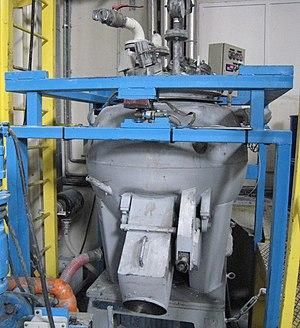
Turbosphère pilote (capacité
Un plastisol [étymologie possible : « plasti + sol »] est une pâte obtenue par dispersion colloïdale d'une résine synthétique poudreuse dans un plastifiant liquide.